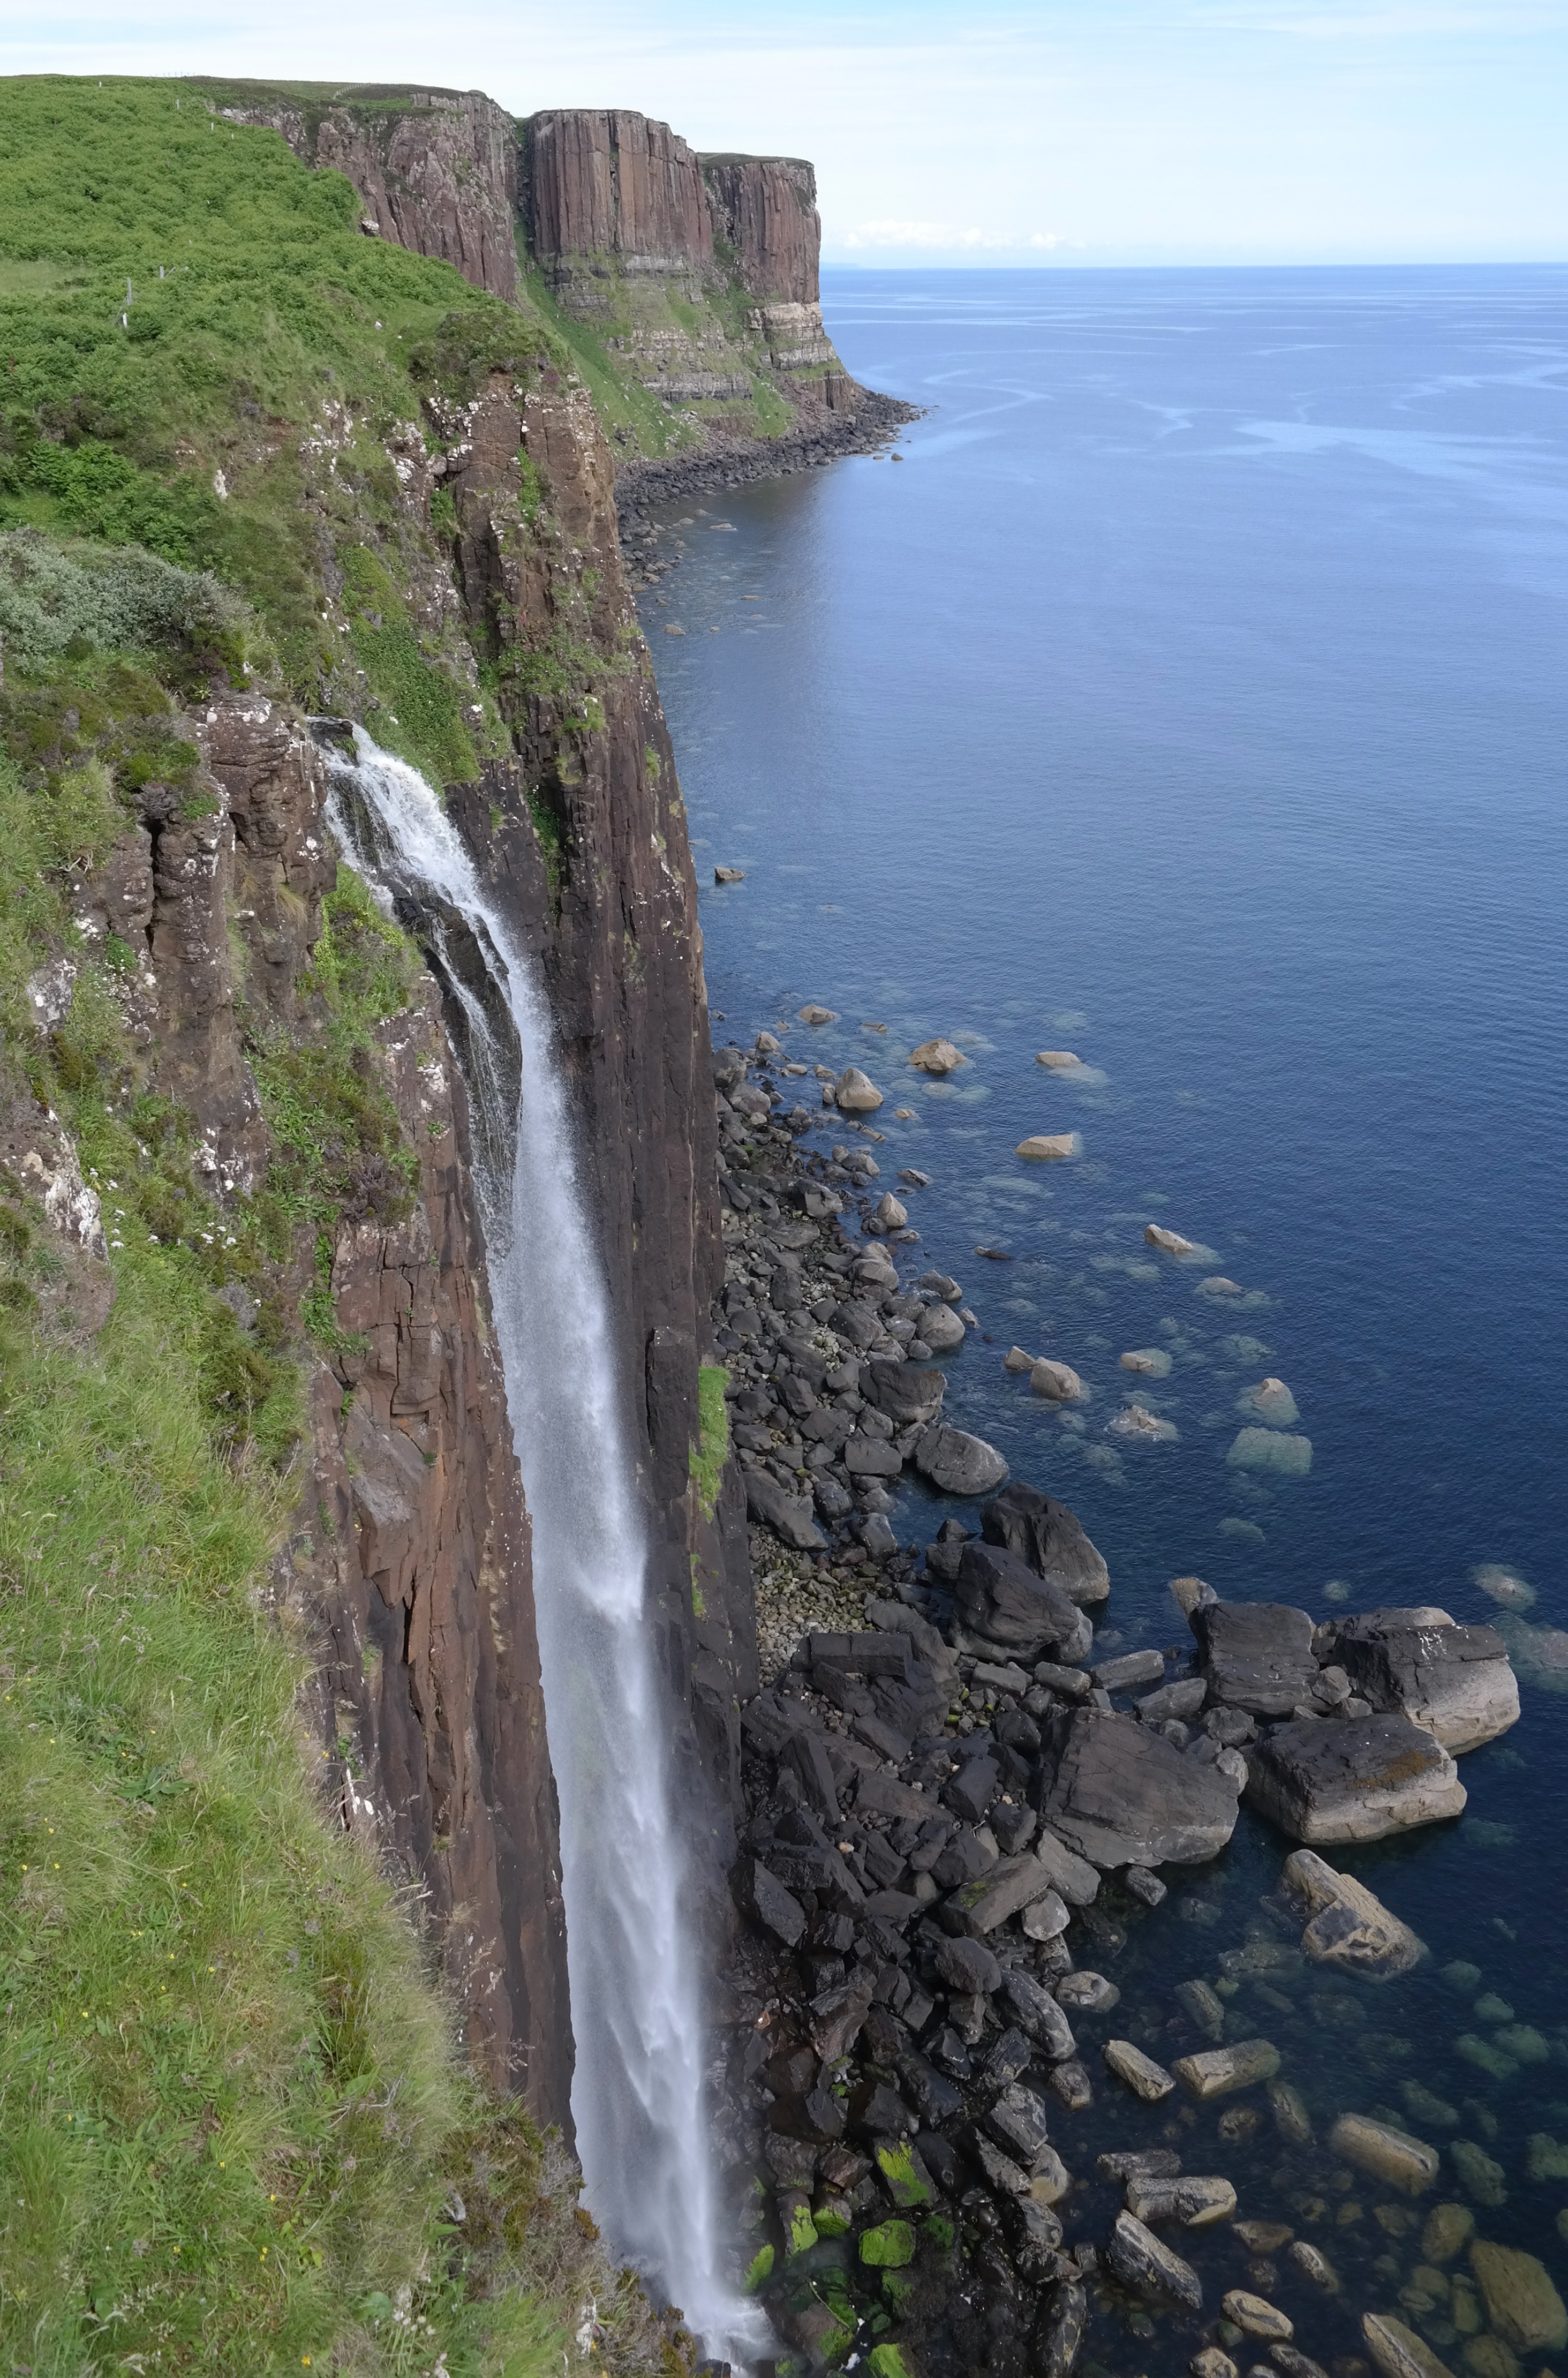
sea, coast, water, rock, waterfall, open, view, stone, summer, cliff, wild, natural, terrain, body of water, case, scotland, water feature, cape, rock page